Eye examination

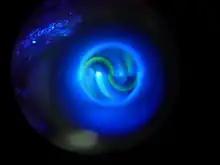
Goldmann applanation tonometry (GAT) is a widely used method to measure intraocular pressure (IOP) at the slit lamp. The technique involves gently applanating the central cornea with a Goldmann applanation prism while the tear film is stained with fluorescein dye. Pressure is applied to the cornea until the inner edges of two semicircular fluorescein mires come into contact, forming a continuous circle. The corresponding reading on the tonometer scale represents the IOP of the measured eye.

An examination of pupilary function includes inspecting the pupils for equal size (1 mm or less of difference may be normal), regular shape, reactivity to light, and direct and consensual accommodation. These steps can be easily remembered with the mnemonic "PERRLA (D+C)": Pupils Equal and Round; Reactive to Light and Accommodation (Direct and Consensual).